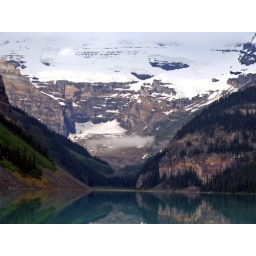
Low cloud over lake